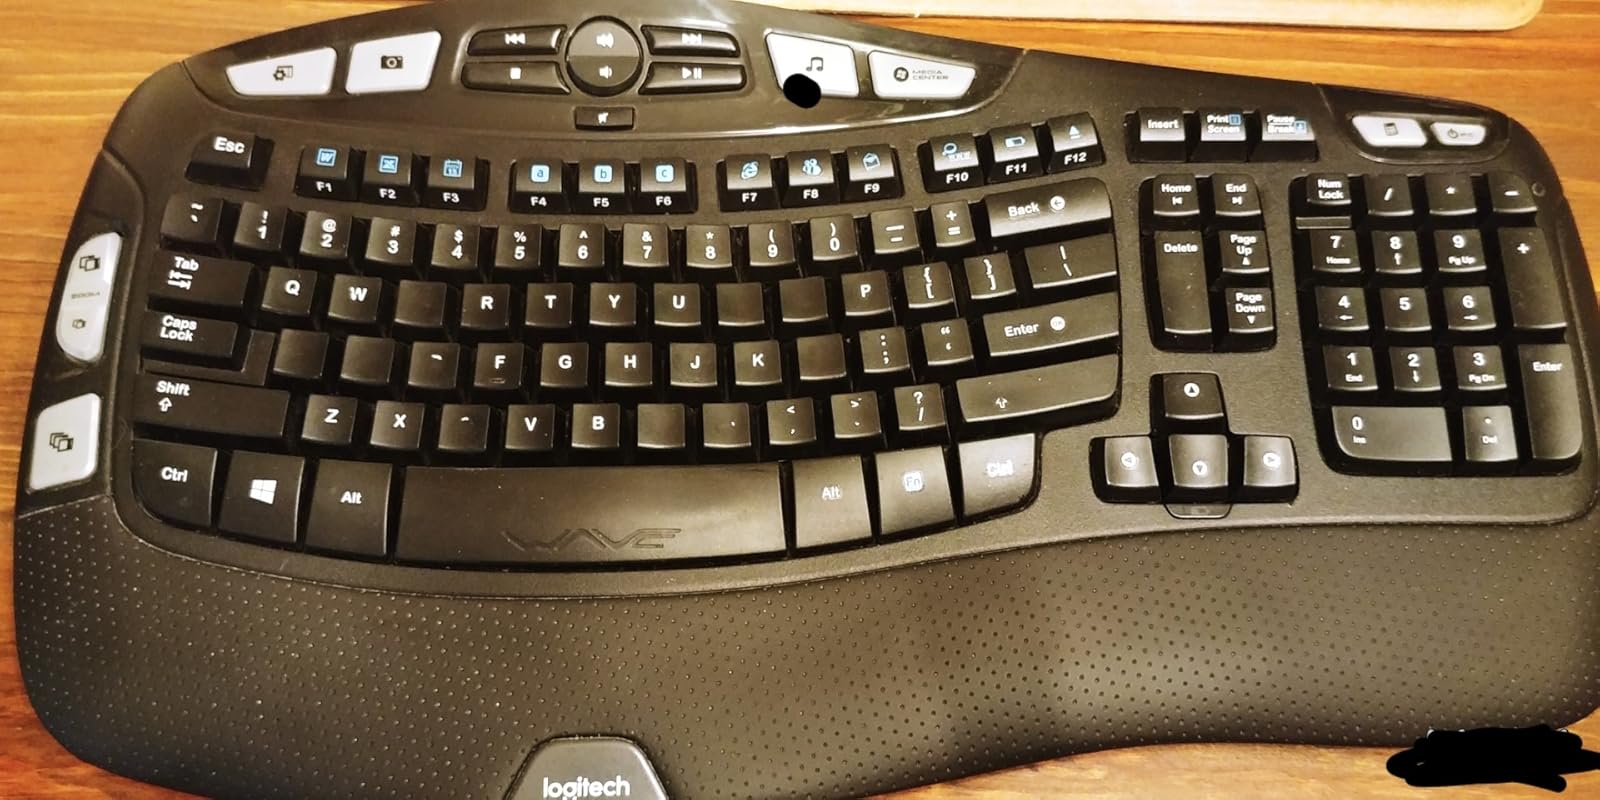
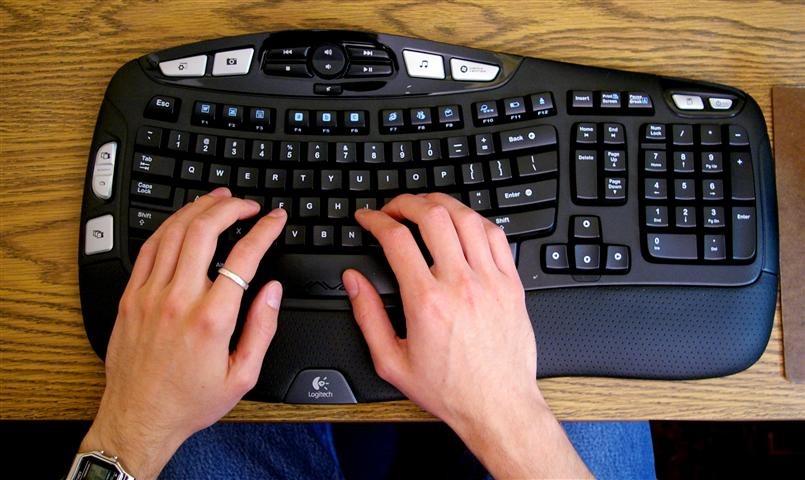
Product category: keyboard
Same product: yes